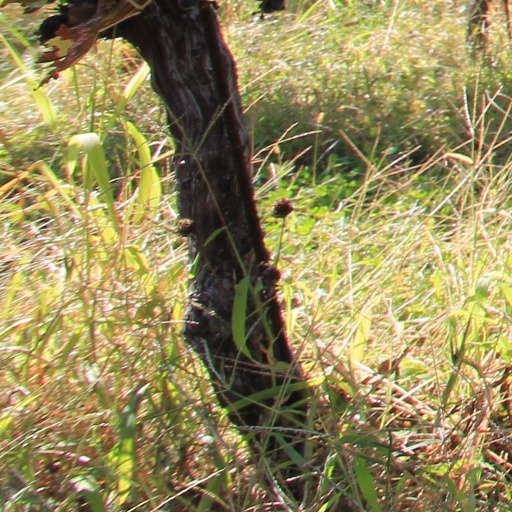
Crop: grape